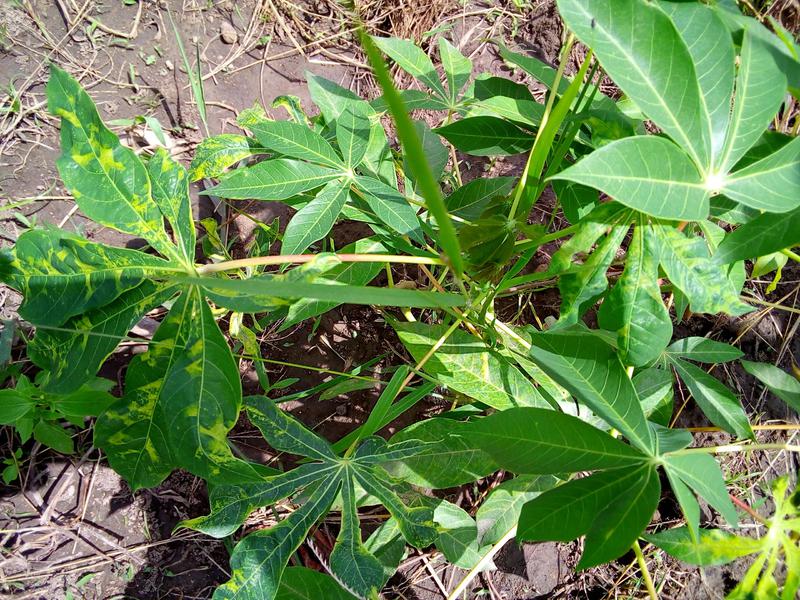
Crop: cassava
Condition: mosaic_disease